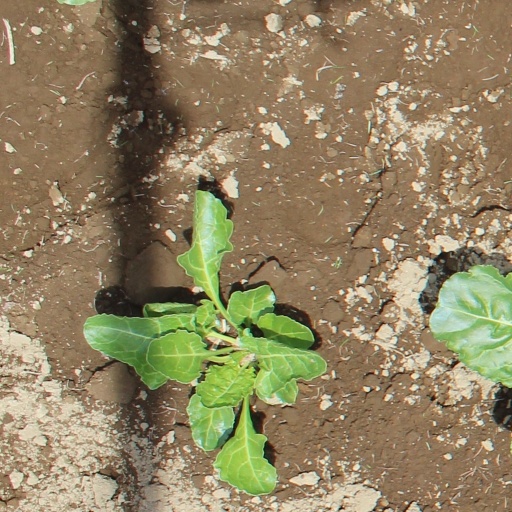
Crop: sugar beet